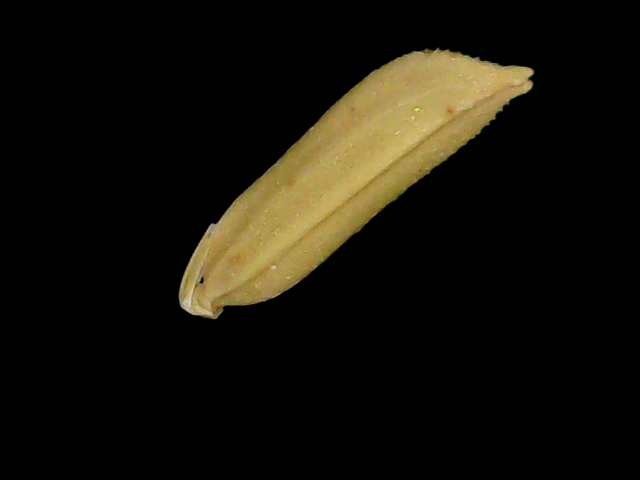
Rice variety: Bd75